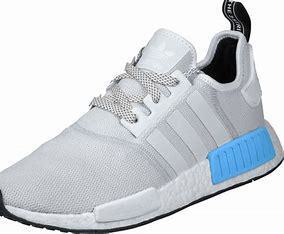
Brand: Adidas
Model: NMD R1